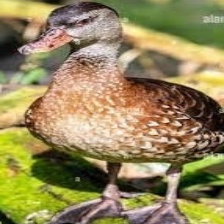
Species: SPOTTED WHISTLING DUCK
Scientific name: DENDROCYGNA GUTTATA
ImageNet parent category: drake